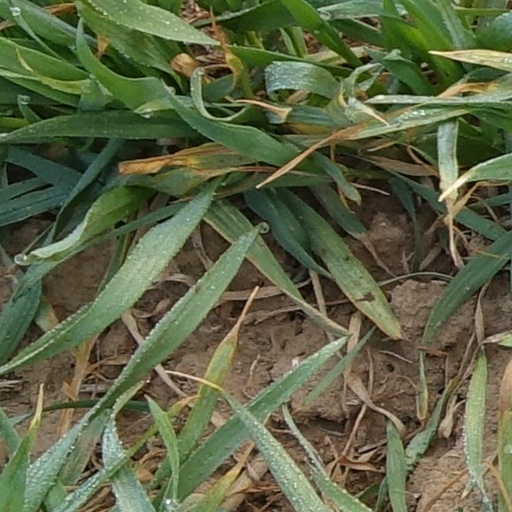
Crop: wheat